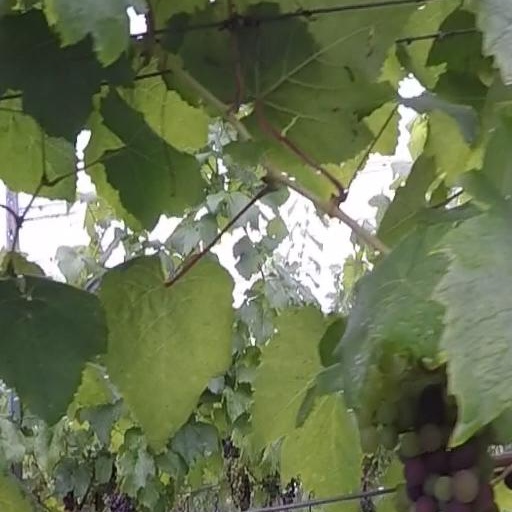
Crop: grape